Anselm van Hulle

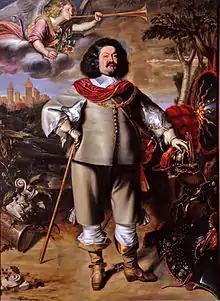
"Portrait of Count Ottavio Piccolomini"

Anselm van Hulle or Anselmus van Hulle (Gent, 1601 - 1674/1694) was a Flemish painter mainly of portraits whose works were highly prized at the Northern European Courts. He was court painter to the Prince of Orange and was one of the few portrait painters who attended the peace negotiations for the Peace of Münster in 1648. Van Hulle established an international reputation by having the portraits he made of the delegates at the negotiations engraved and published.